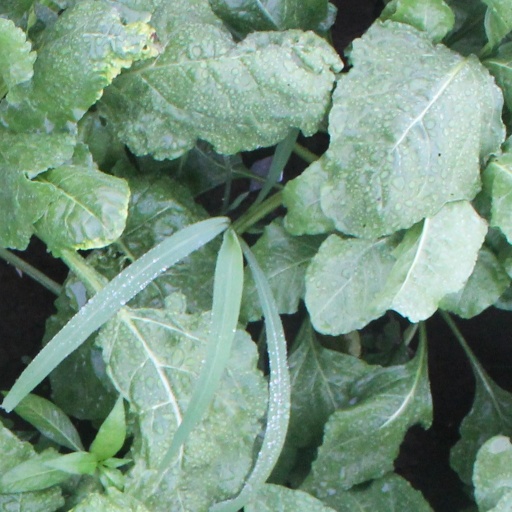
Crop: sugar beet